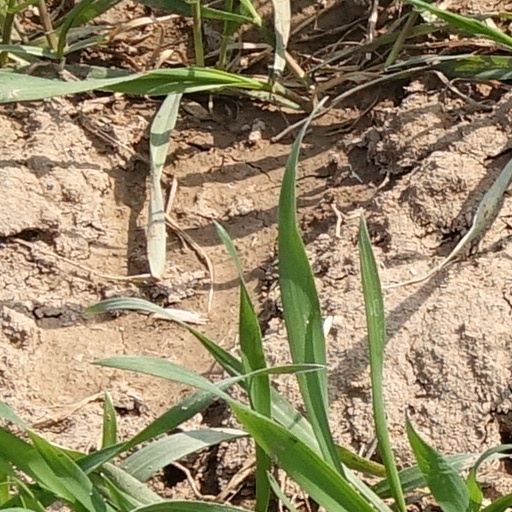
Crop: wheat